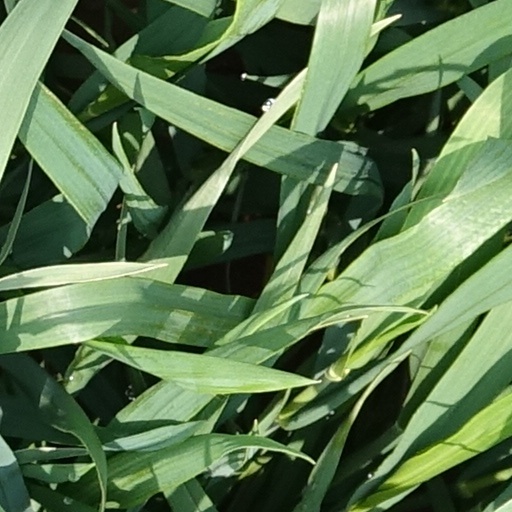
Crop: wheat